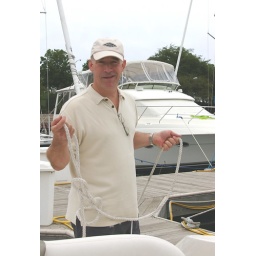
a brunswick boat outing in lake michigan with a tour of the chicago harbors